Cetaceans of the Caribbean

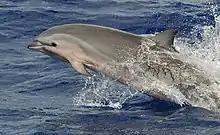
Fraser's Dolphin in Guadeloupe

Fraser's Dolphin is a pantropical species ranging between 30°S and 30°N, and is consequently observed in the Wider Caribbean Region. The populations are generally observed offshore in deep waters, but may be encountered close to the coasts around the oceanic islands, such as the Lesser Antilles.